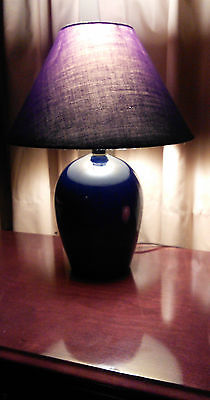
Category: lamp